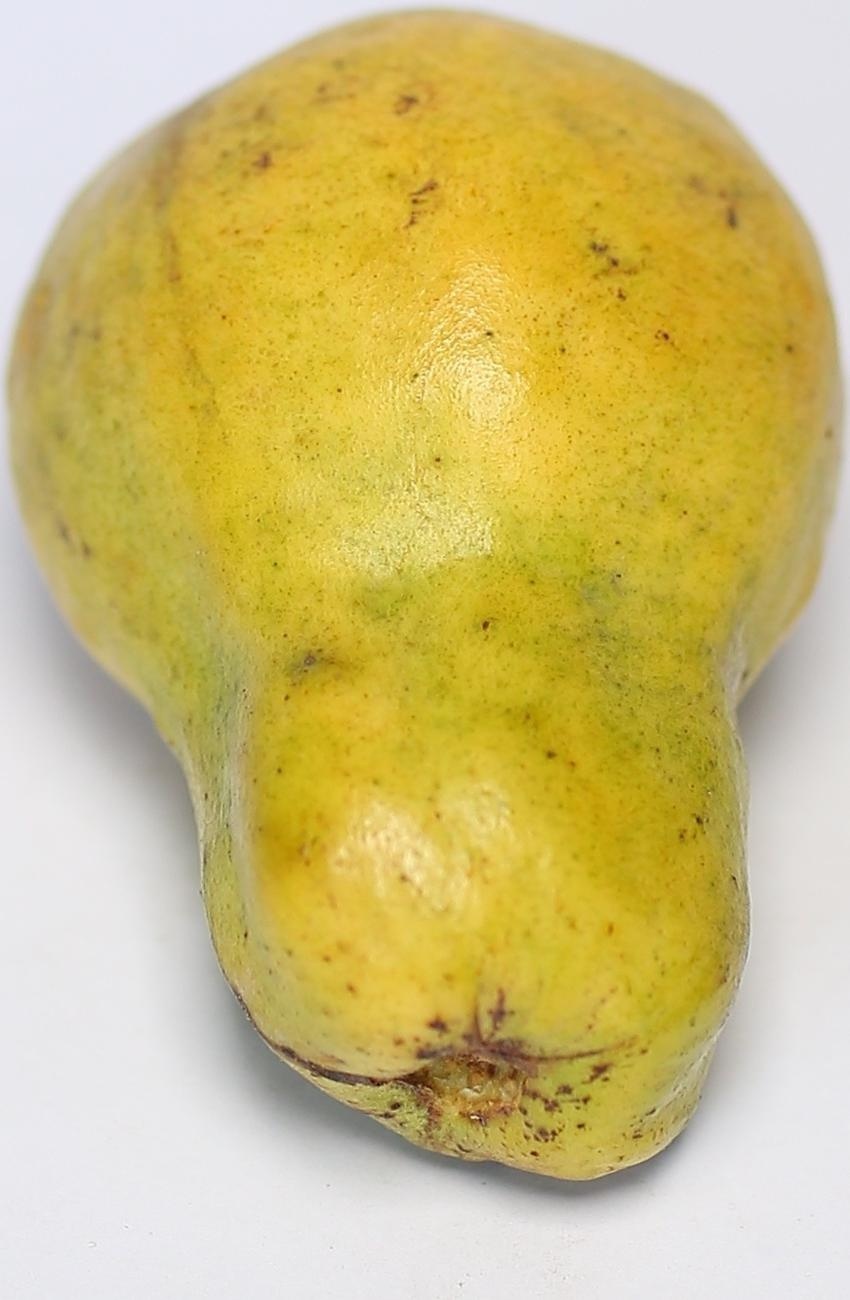
Maturity: ripe
Variety: local-sindhi